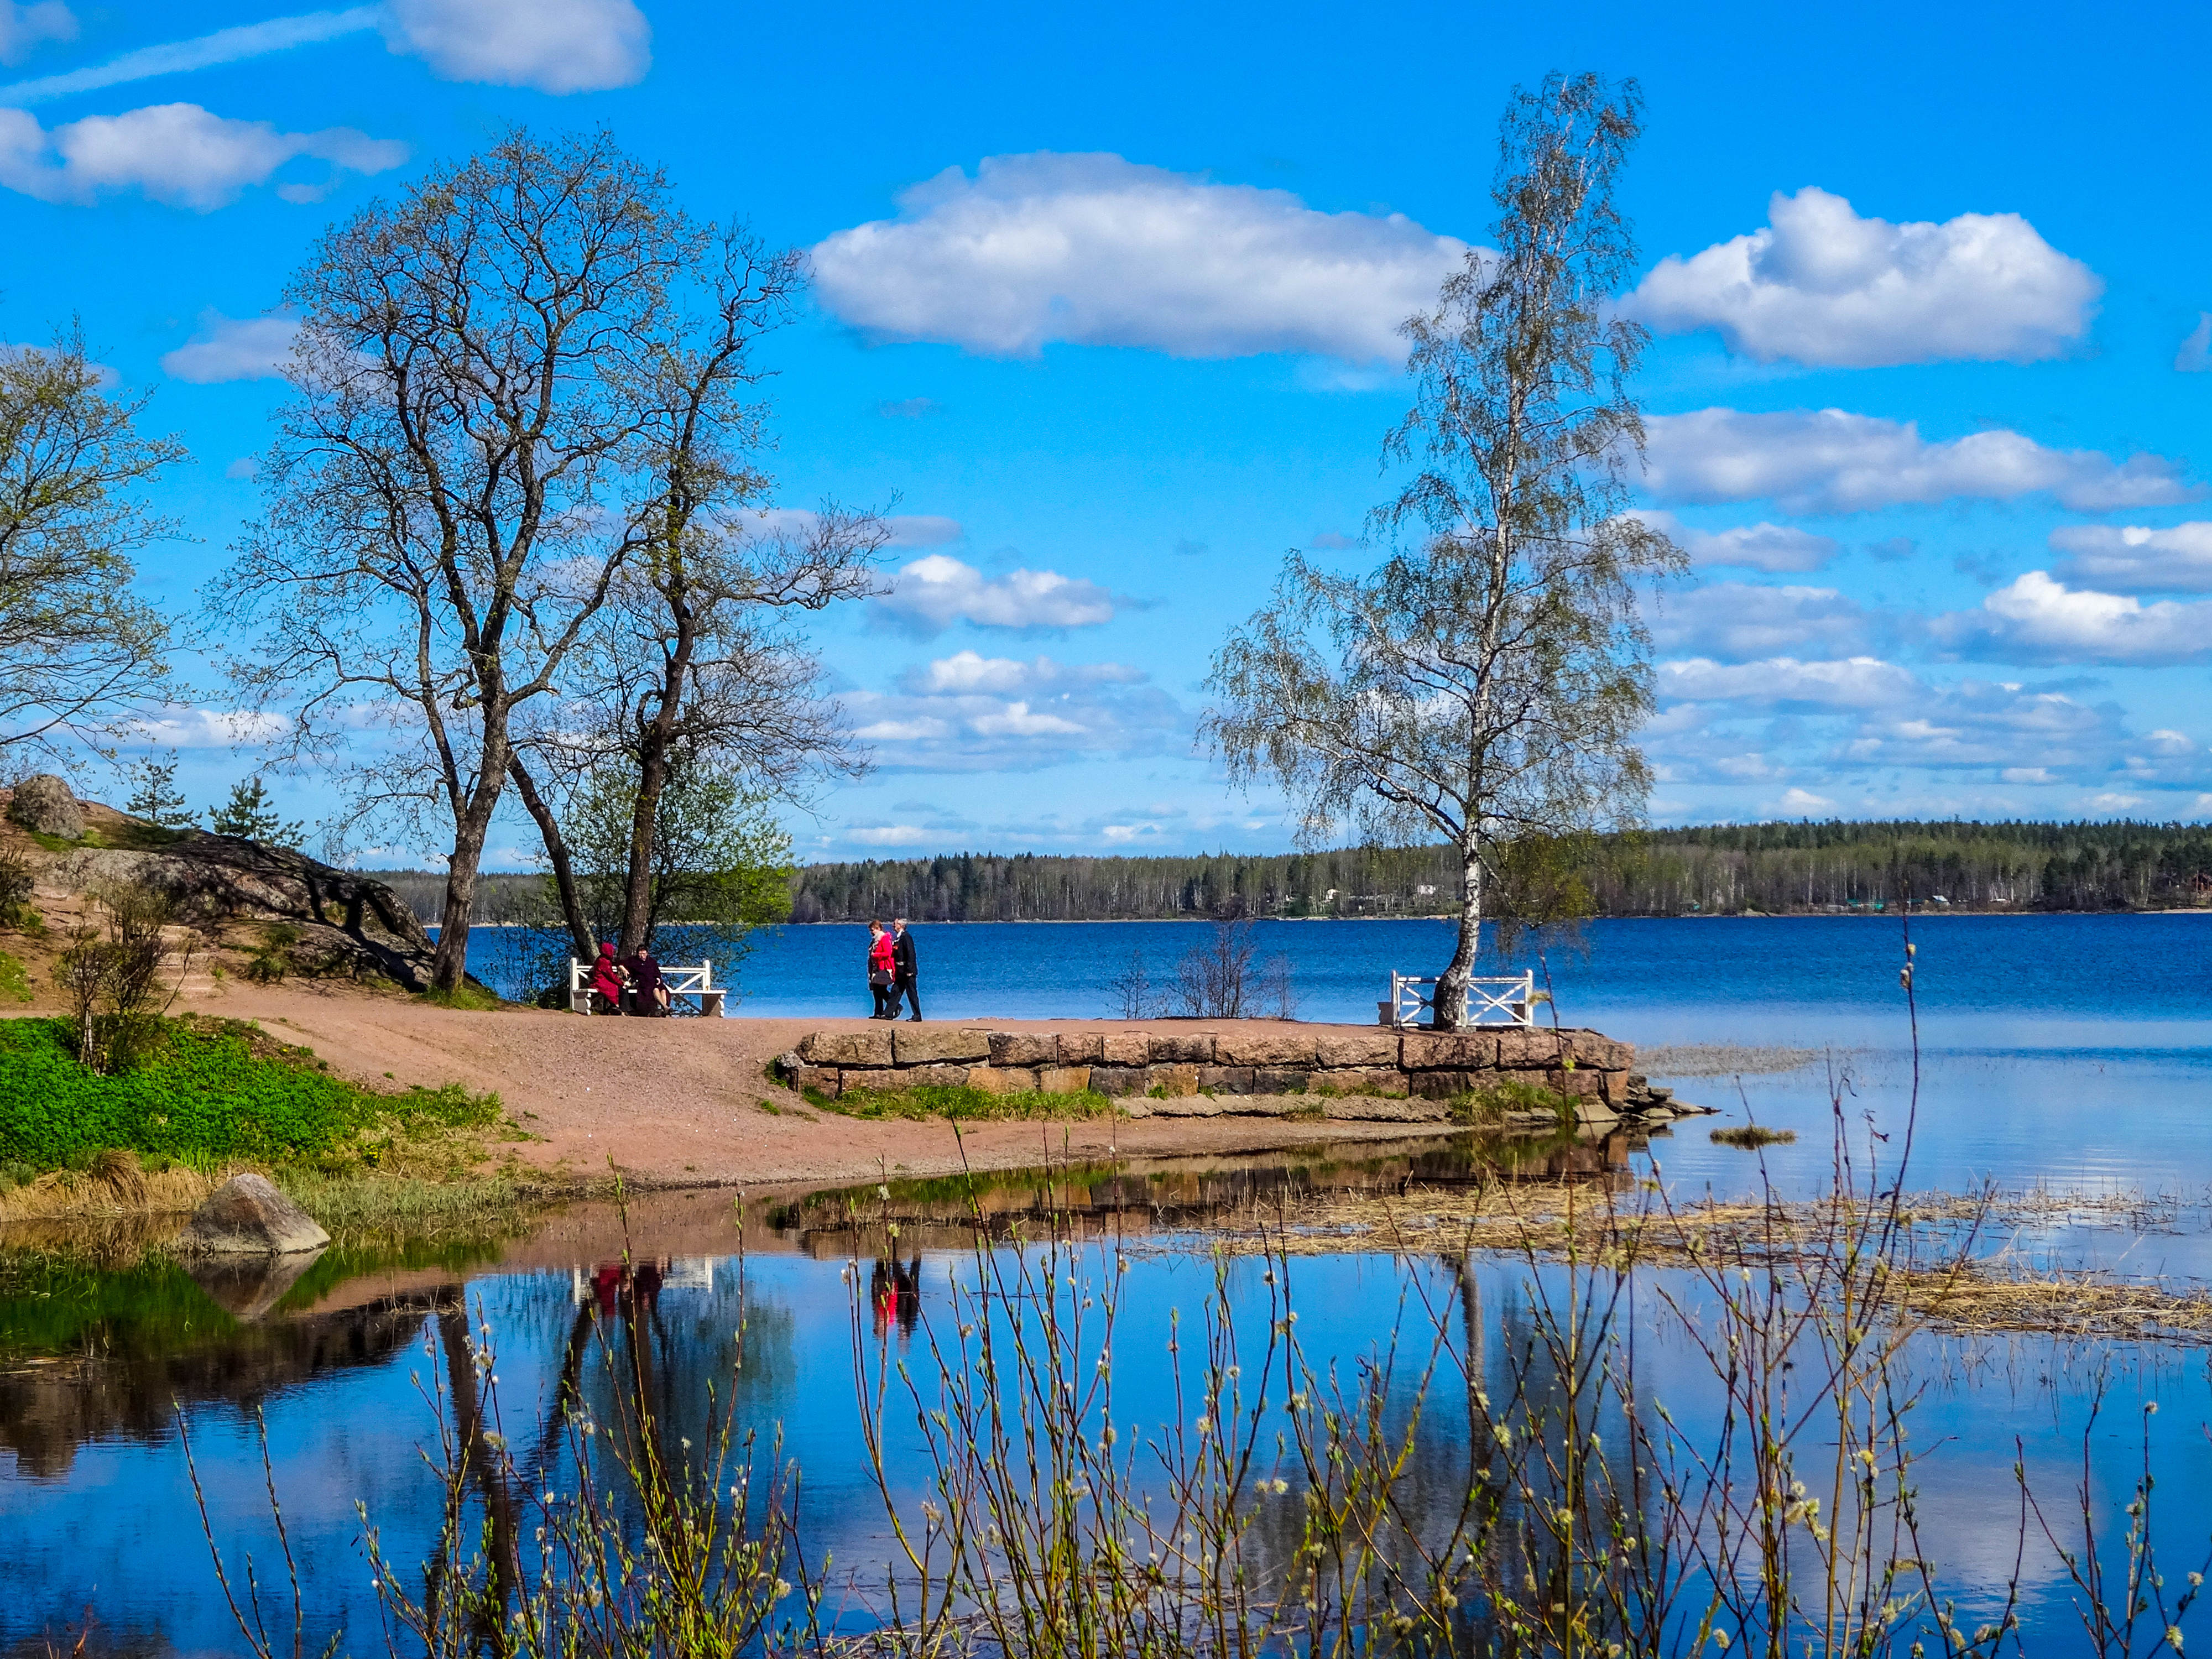
vyborg, monrepo, monrepos, water, tree, park, nature, landscape, sky, mirroring, pier, body of water, cloud, water resources, natural landscape, reflection, bank, wetland, lake, reservoir, cumulus, shore, floodplain, marsh, Freshwater marsh, pond, lacustrine plain, inlet, fluvial landforms of streams, loch, lake district, lagoon